Carl Gotthard Langhans

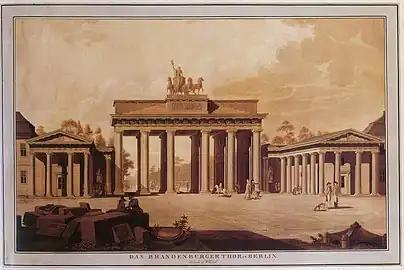
The Brandenburg Gate in 1796

Carl Gotthard Langhans (15 December 1732 – 1 October 1808) was a Prussian master builder and royal architect. His churches, palaces, grand houses, interiors, city gates and theatres in Silesia (now Poland), Berlin, Potsdam and elsewhere belong to the earliest examples of Neoclassical architecture in Germany. His best-known work is the Brandenburg Gate in Berlin, national symbol of today’s Germany and German reunification in 1989/90.